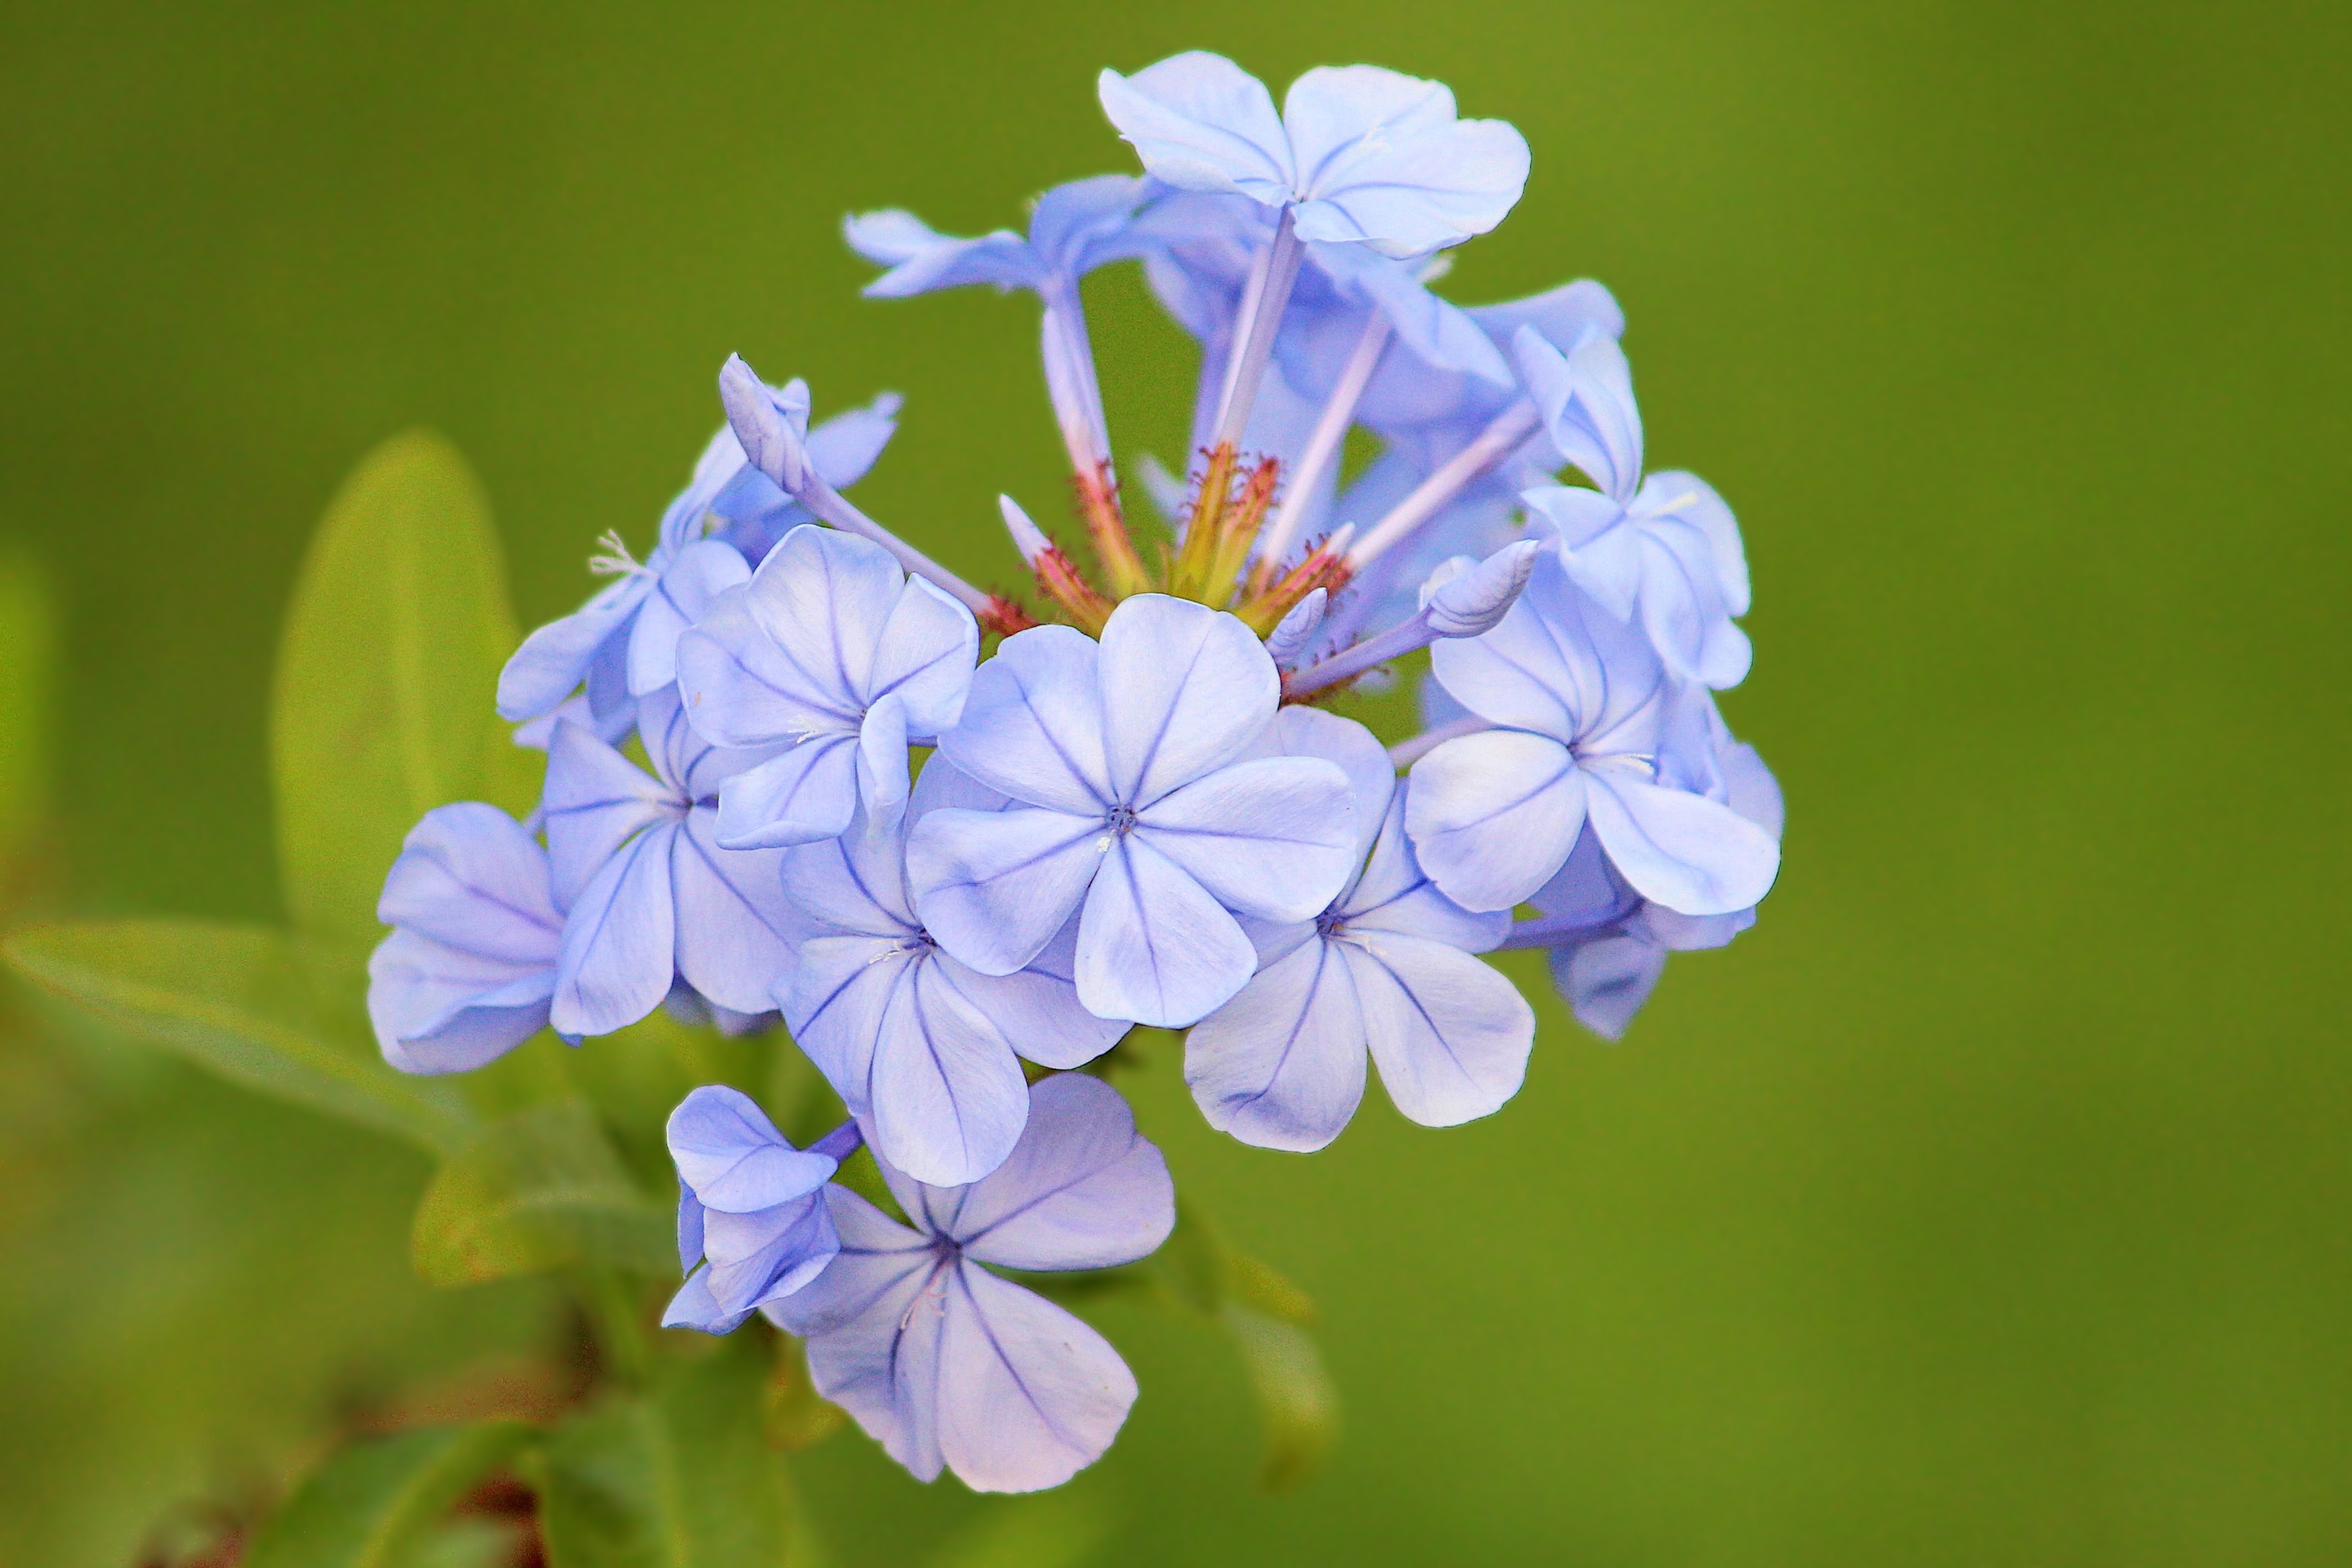
nature, blossom, plant, flower, petal, bloom, summer, herb, produce, botany, blue, flora, wildflower, forget me not, macro photography, flowering plant, blue bloom, land plant